Piero Cassano

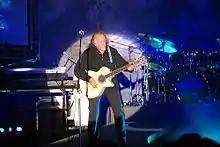
Piero Cassano performing with Matia Bazar, 2007

In 2000 Cassano rejoined Matia Bazar, releasing six more studio albums and taking part in five editions of the Sanremo Music Festival: in 2000 (with "Brivido caldo", reaching the 8th place), in 2001 (with "Questa nostra grande storia d'amore", ranked #3) and in 2002, this time winning the contest with "Messaggio d'amore"; then again in 2005 (with "Grido d'amore", #3) and finally in 2012 (with "Sei tu", which failed to qualify for the finals).